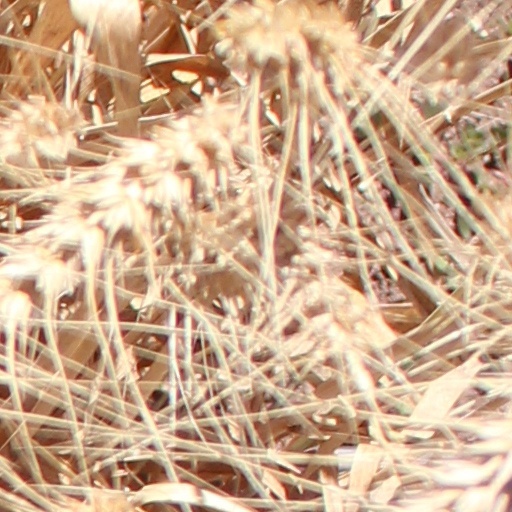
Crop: wheat